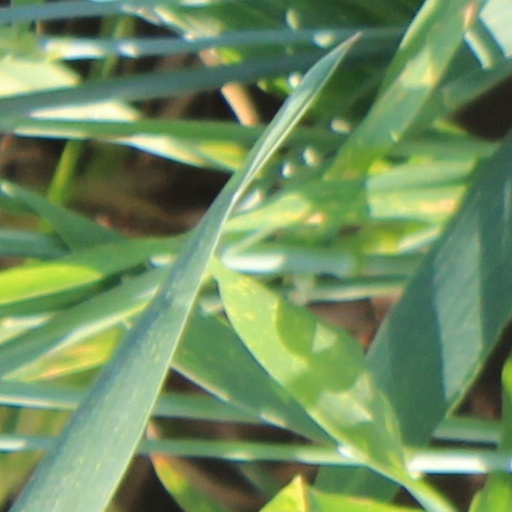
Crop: wheat